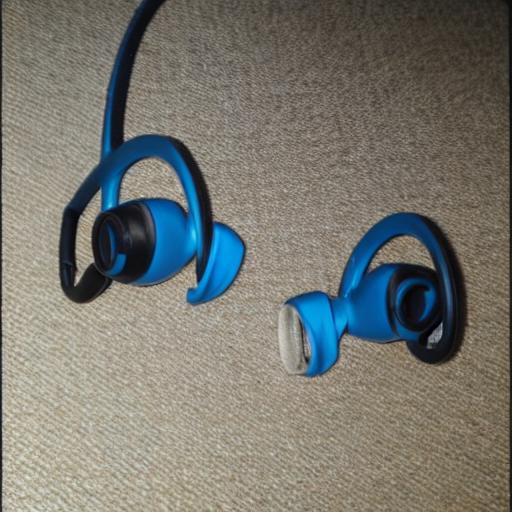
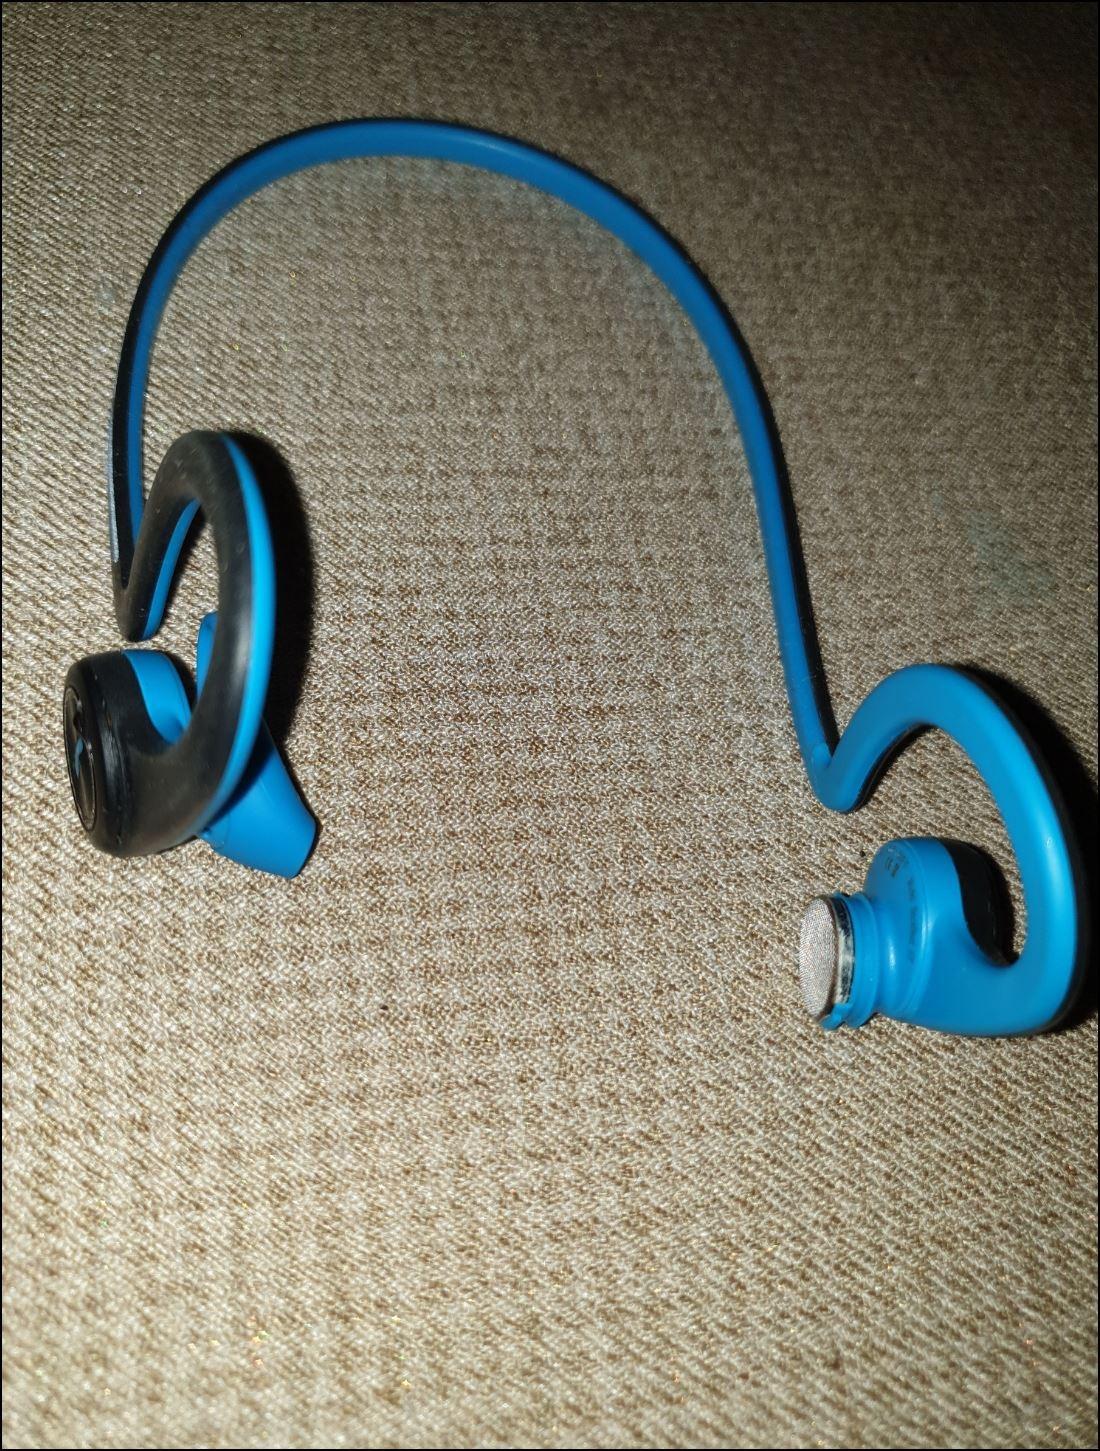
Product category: headphones
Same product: no